Order of Industrial Heroism

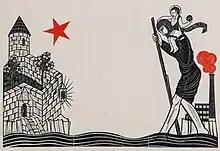
Eric Gill's design as used on the 'Order Of Industrial Heroism' certificate, with a red star, 1923

The Order was instituted in 1923 by the "Daily Herald" specifically to recognise the deeds of valour of those who had saved their fellow workers from danger or death. It was popularly known as the "Workers' VC".